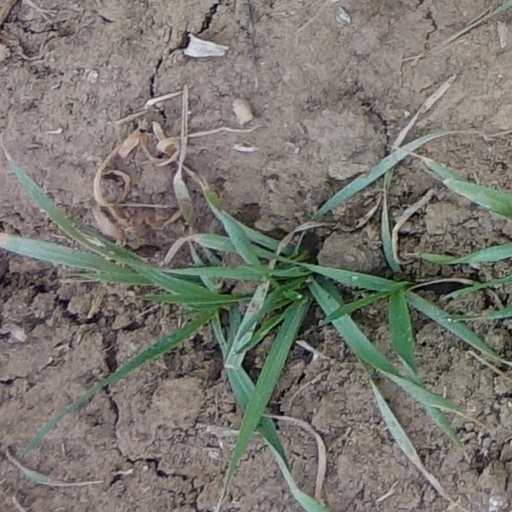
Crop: wheat